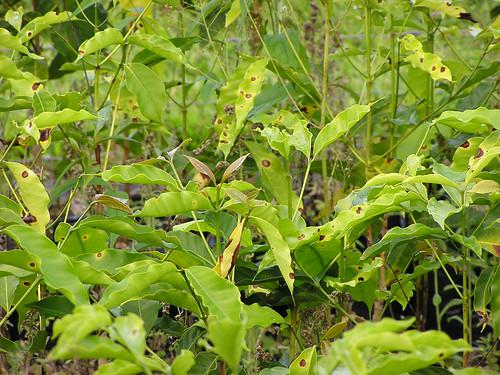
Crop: unknown
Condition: coffee_coffee_berry_blotch